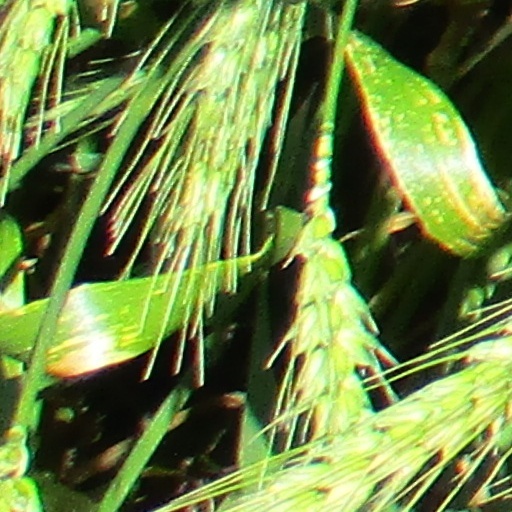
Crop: wheat